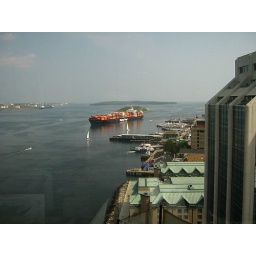
Shot from behind a window in the twin of the tower on the right.